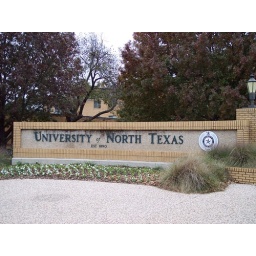
The UNT sign between Bruce Hall and the music building in Denton, Texas